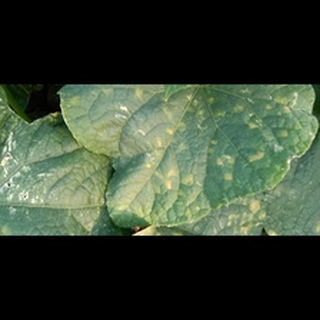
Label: diseased_cucumber